Sancta Sophia College, University of Sydney

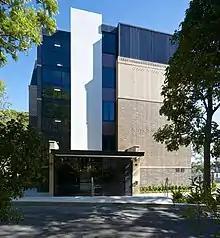
Graduate House, Sancta Sophia College

The college officially opened the Sancta Sophia Graduate House (often referred to as "Grad House") in March 2014 by Governor, Her Excellency Marie Bashir and blessed by Cardinal George Pell. This was the largest single expansion in the college's history. The Graduate House consists of 128 ensuite rooms equipped with a microwave oven and mini fridge, whilst the common areas have full kitchens. The rooftop terrace is equipped with a BBQ lounge area. Every resident has meals fully catered for and served in a common dining hall with undergraduates.